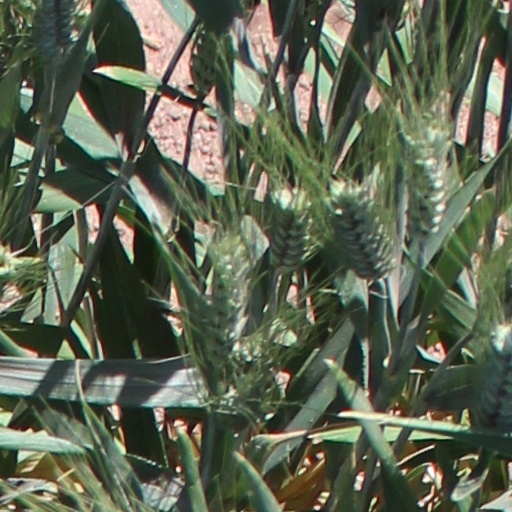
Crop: wheat